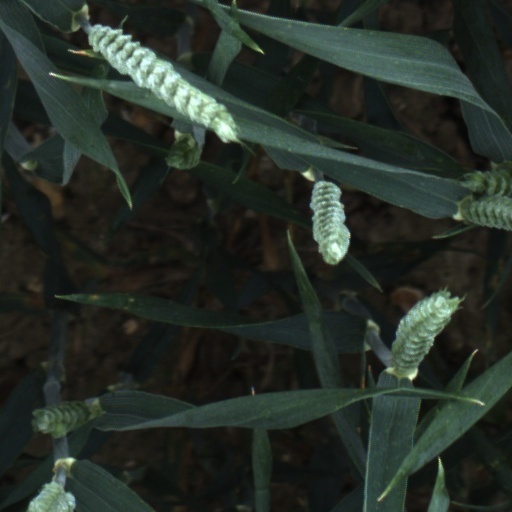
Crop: wheat